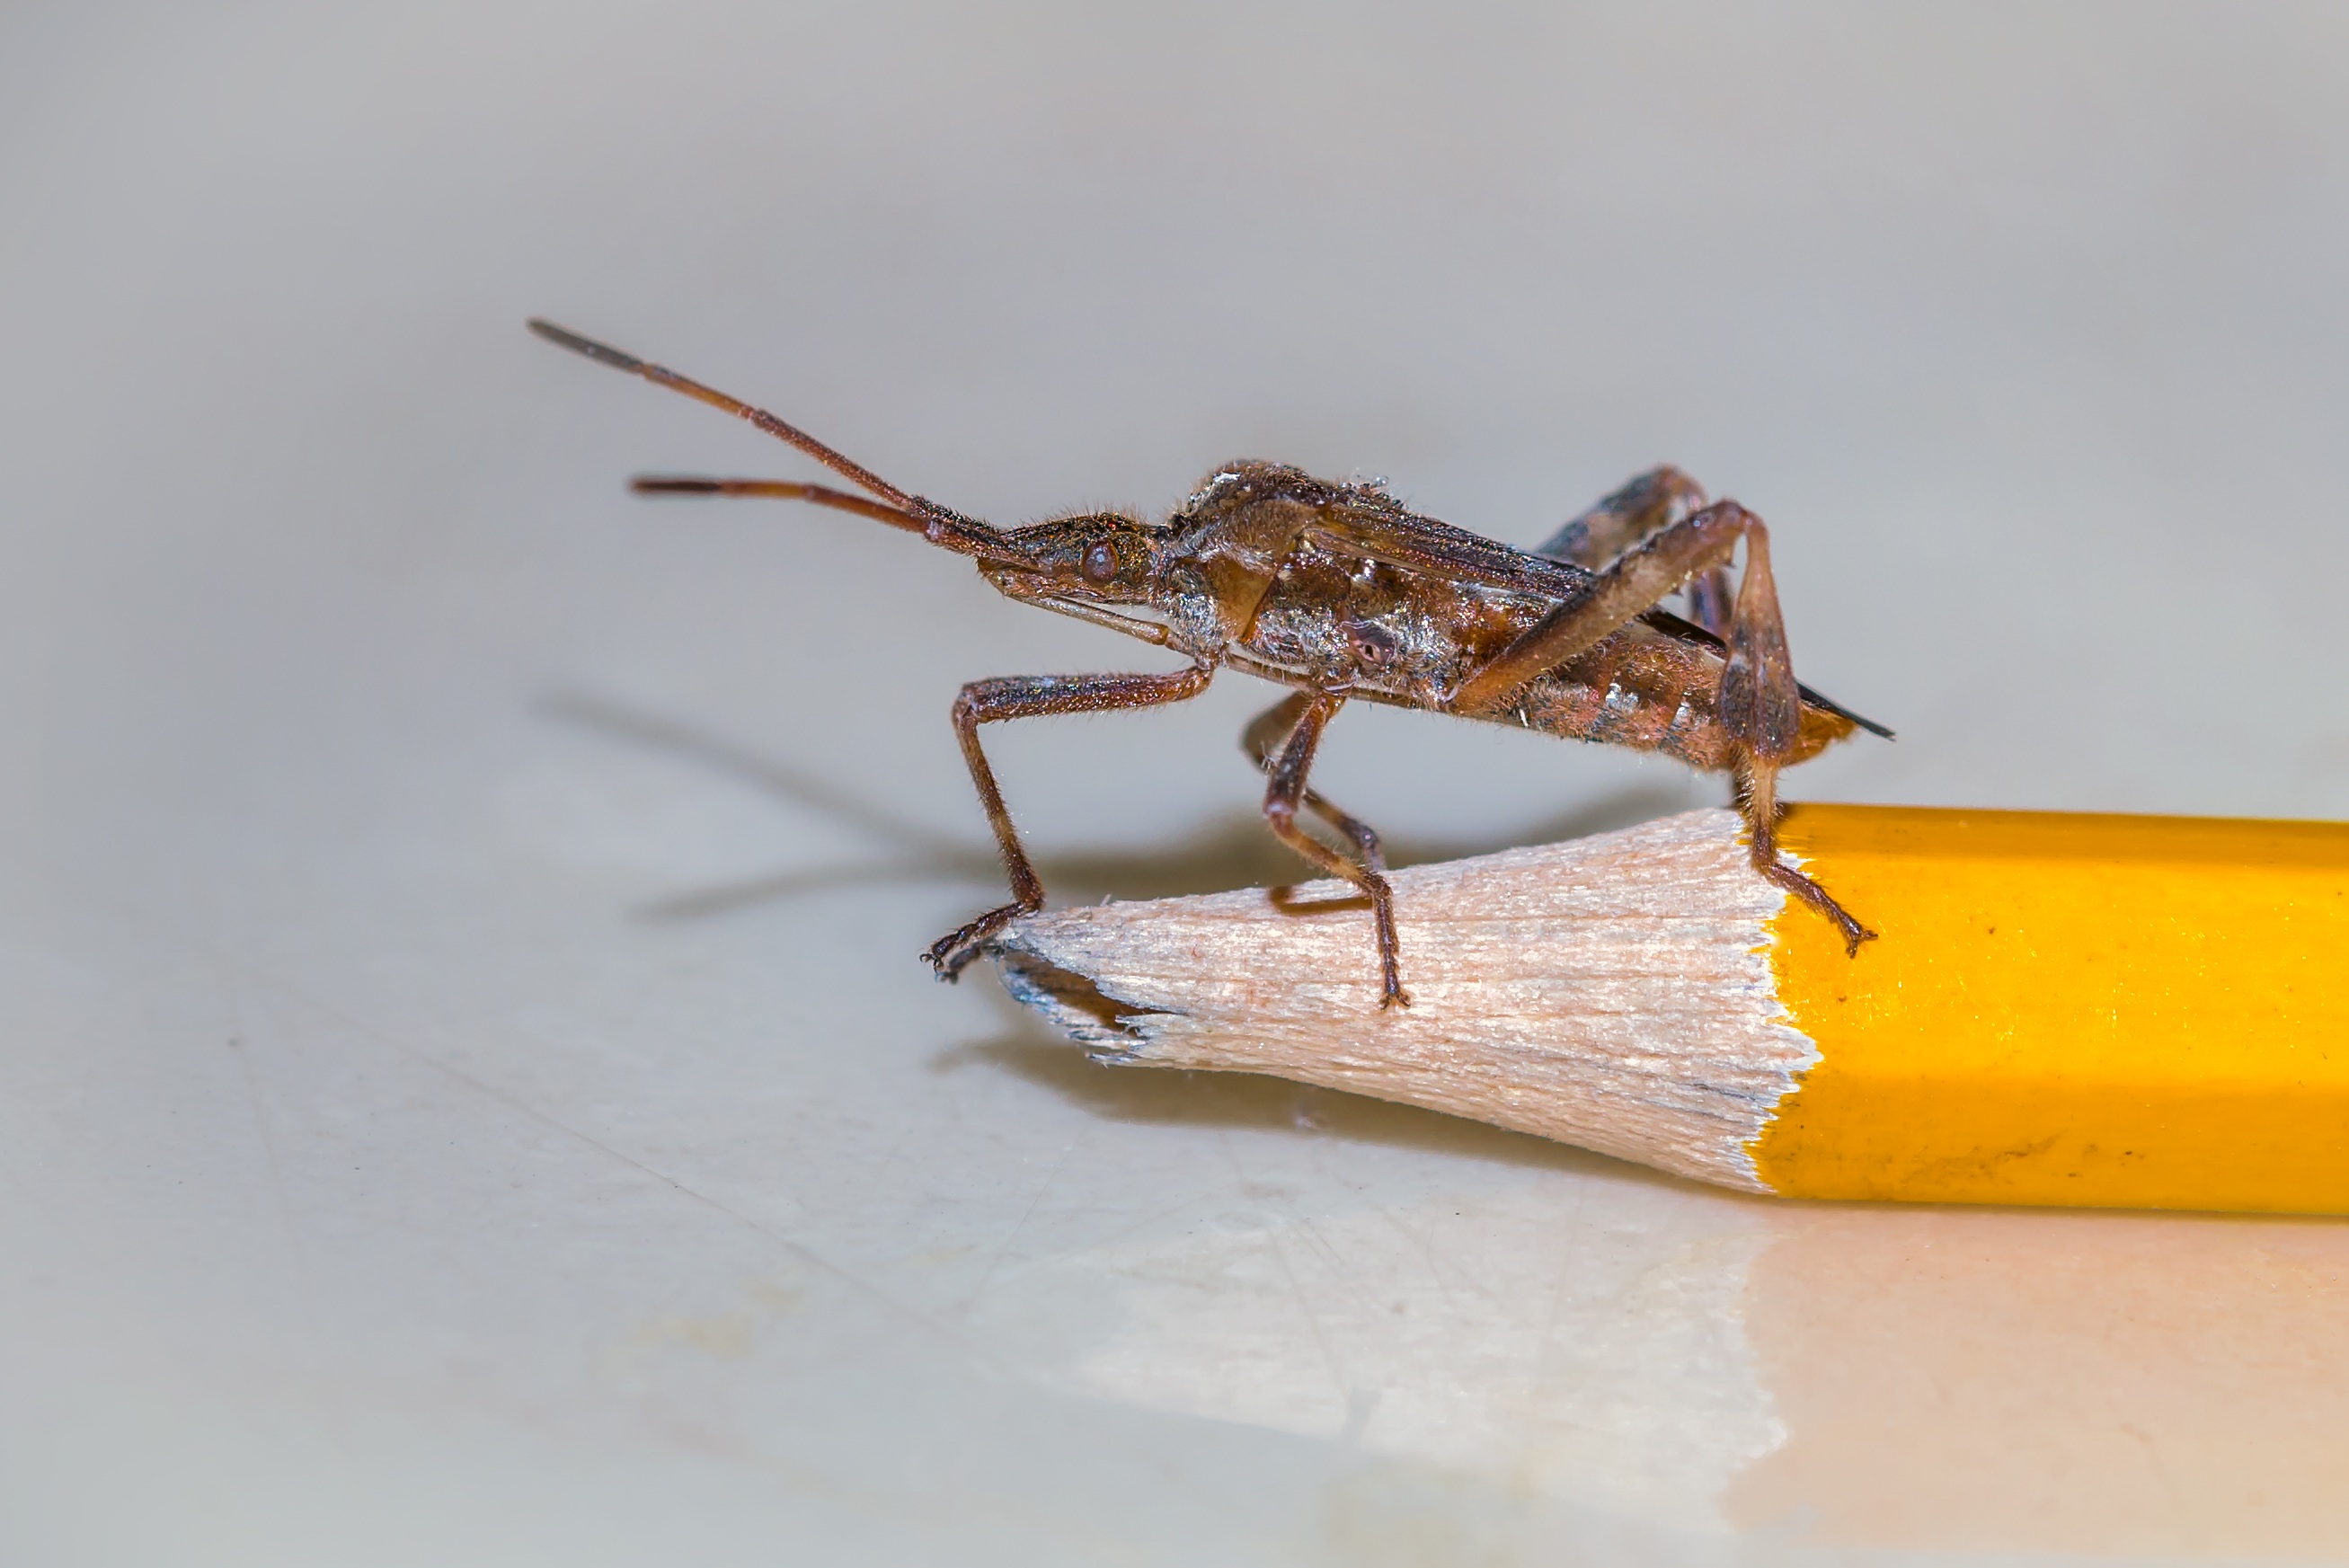
insect, fauna, invertebrate, invasive, grasshopper, locust, macro photography, arthropod, pine bug, north american, leptoglossus occidentalis, cricket like insect